Mercedes-Benz Ocean Drive

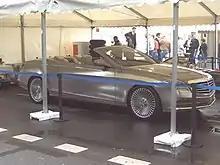
Mercedes-Benz Ocean Drive

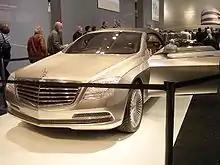
Front view with doors open

The Mercedes-Benz Ocean Drive is a concept car introduced in 2007 by Mercedes-Benz.